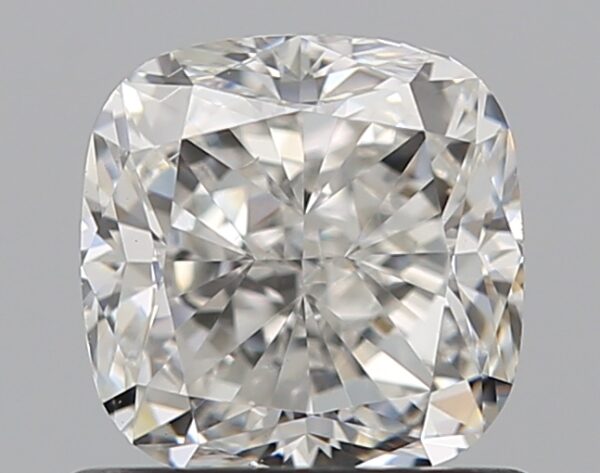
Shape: cushion
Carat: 1
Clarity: VS2
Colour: G
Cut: VG
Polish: EX
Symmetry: VG
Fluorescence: N
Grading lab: GIA
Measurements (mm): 5.43 x 5.35 x 3.83